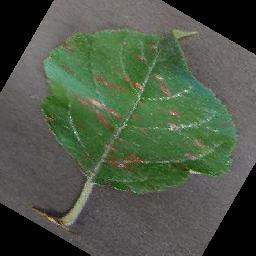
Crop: apple
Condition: cedar_rust